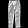
Label: Trouser